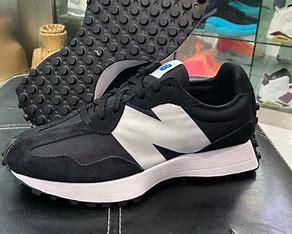
Brand: New
Model: Balance 327